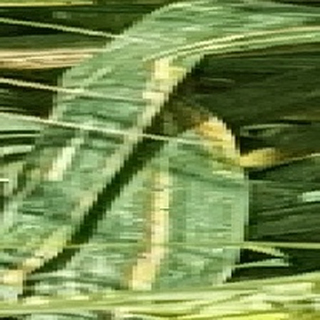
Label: wheat_yellow_rust